Haywards Heath

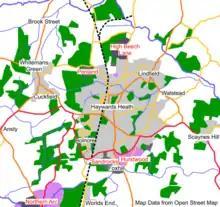
Haywards Heath with surrounding villages and large housing developments in 2018

Haywards Heath was in East Sussex, but a change to the county boundary in 1974 brought it under the jurisdiction of West Sussex. Haywards Heath Town Hall was completed in 1990.